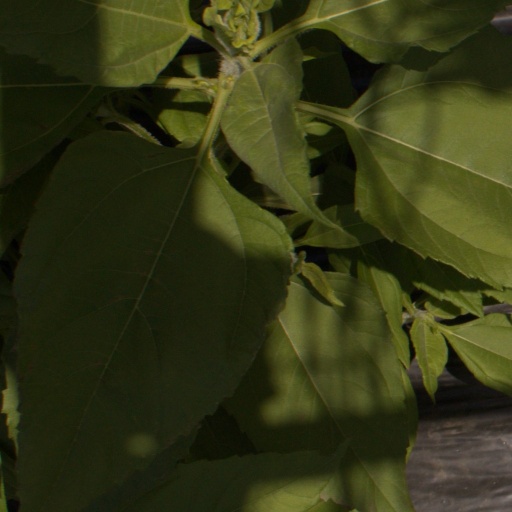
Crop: Jerusalem artichoke